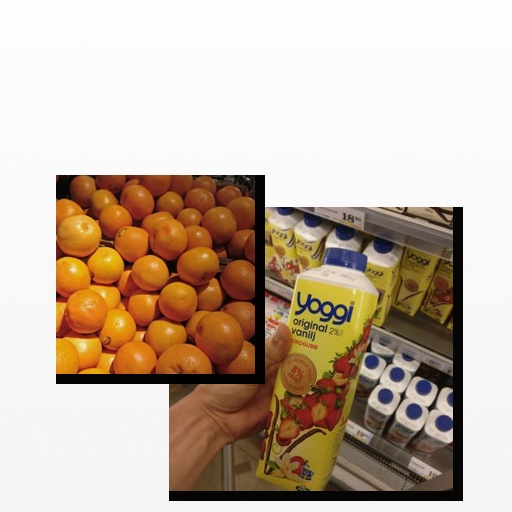
Food items: red_grapefruit, strawberry_yogurt